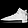
Label: Sneaker